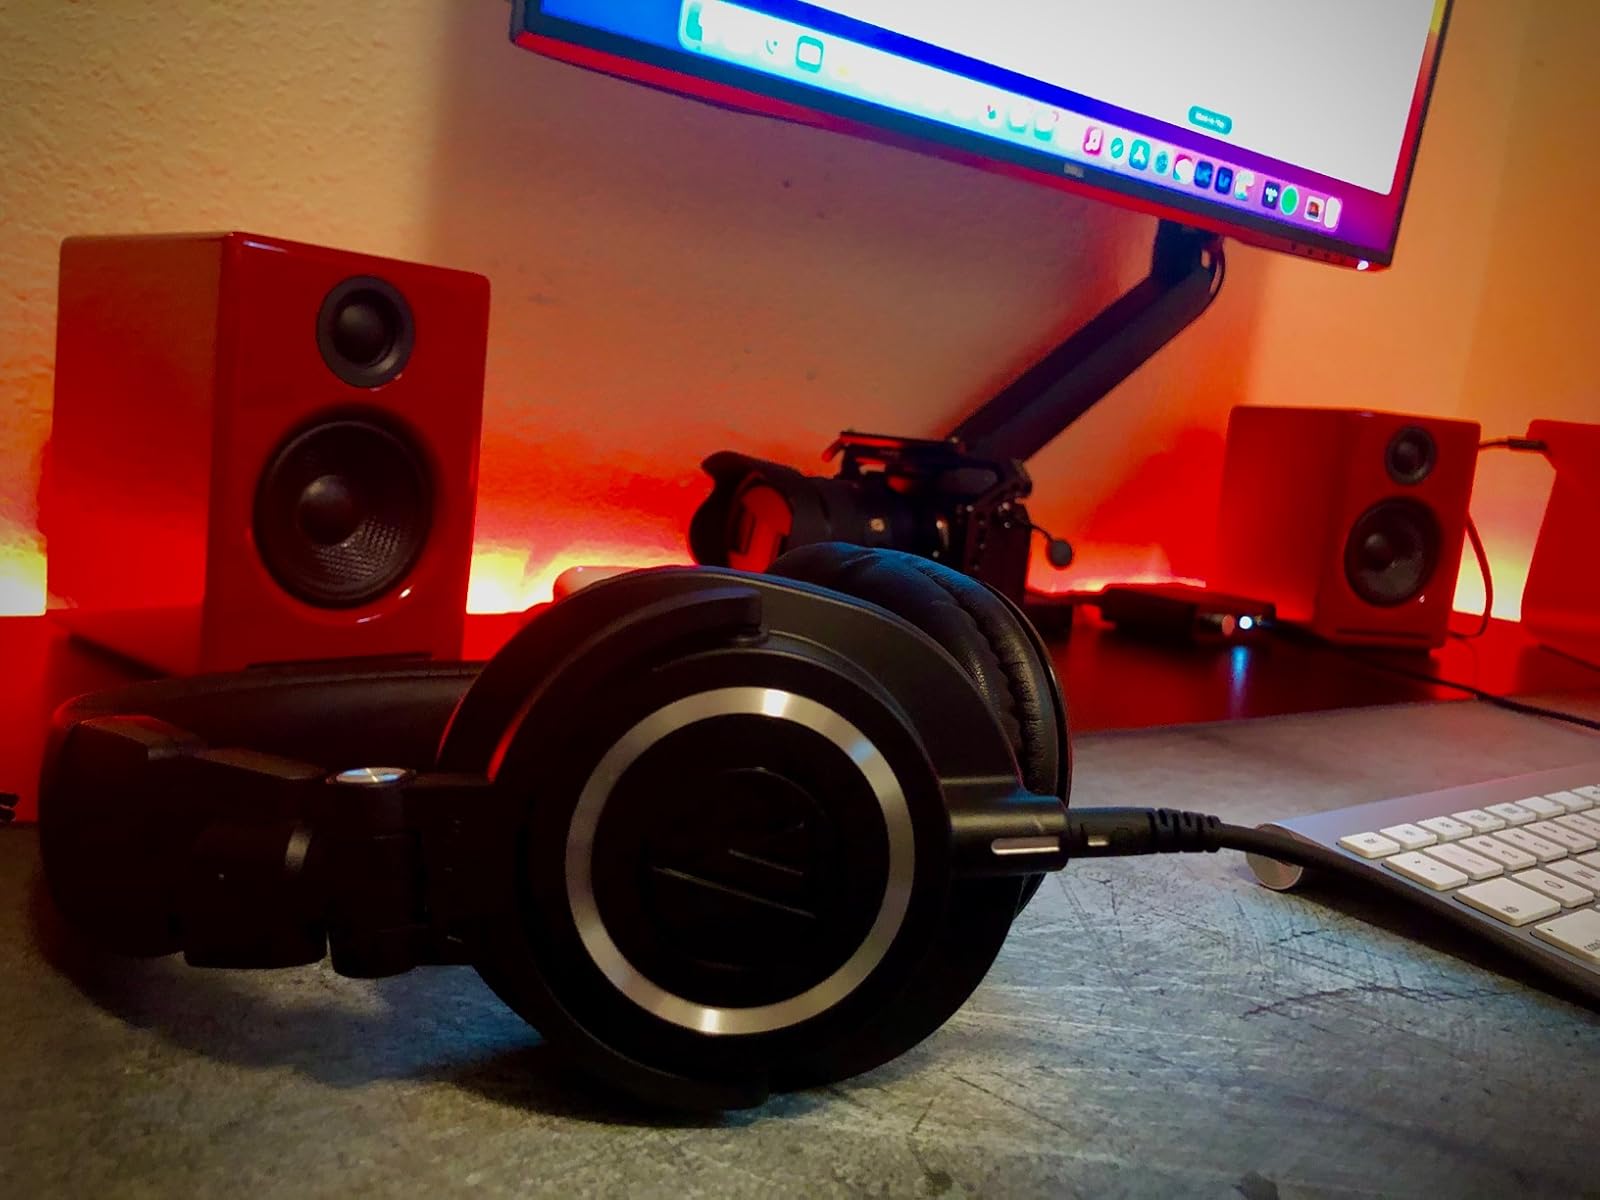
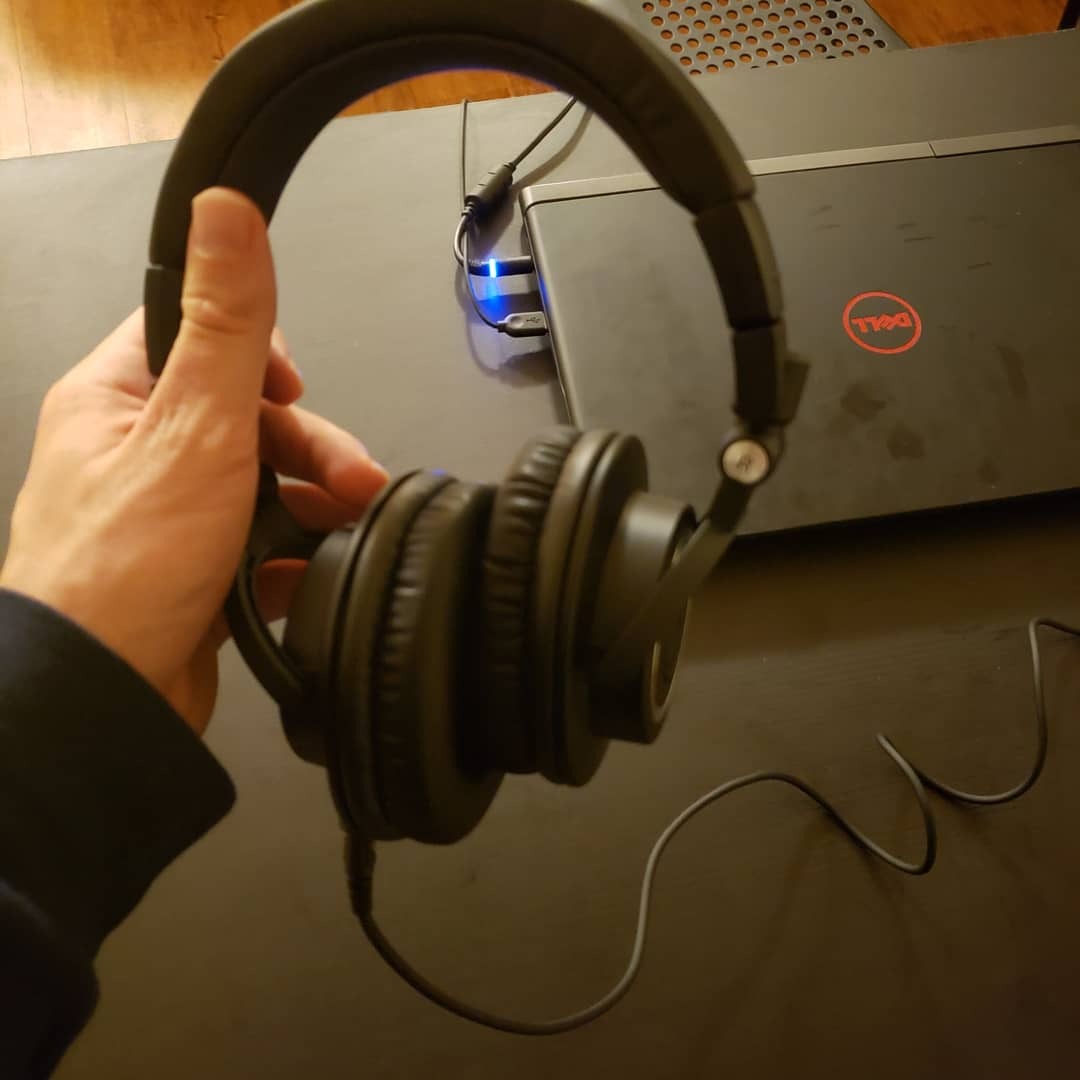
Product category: headphones
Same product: yes